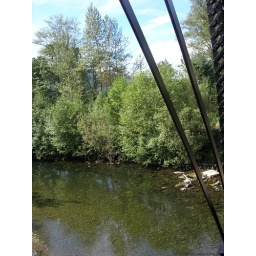
A view of the river from a girder bridge near North Bend.